Sven Wollter

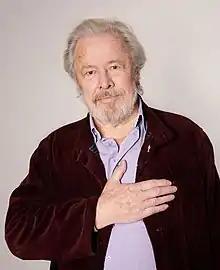
Sven Wollter in 2014.

Sven Justus Fredrik Wollter (11 January 1934 – 10 November 2020) was a Swedish actor, writer, and political activist. Wollter is one of the most renowned Swedish actors, he was awarded Best Swedish actor twice. In his native country, he became widely known through his role as Madame Flod's son Gusten in Swedish Television's adaption of "The People of Hemsö" by August Strindberg in 1966. Later he had several notable roles, including in 1976 when he played Detective Sergeant Lennart Kollberg in Bo Widerberg's film "The Man on the Roof". For international viewers, he is best known for his role Victor in the dramatic film "The Sacrifice" by Andrei Tarkovsky, and for a wider television audience as the retired Detective Chief Inspector Van Veeteren in the cinematic adaptations of Håkan Nesser's police novels.